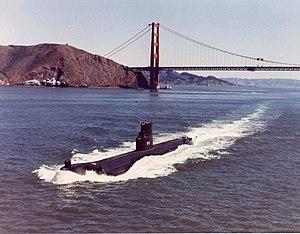
Le S1G Reactor est un type de réacteur nucléaire naval conçu par General Electric pour être utilisé comme prototype à terre. Il s'agit d'un prototype qui permettra la mise au point du réacteur S2G embarqué sur l'USS Seawolf.
Le USS Seawolf (SSN-575) est un sous-marin nucléaire d'attaque américain en service de 1957 à 1987, pendant la guerre froide.